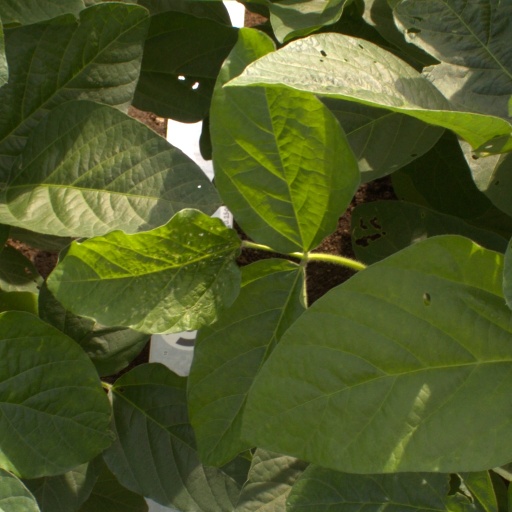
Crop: soybean